Battle of Klushino

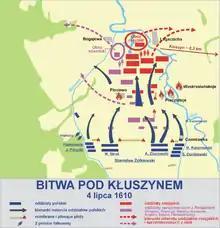
Map of the battle

According to a description based on the work of Leszek Podhorecki, although the Poles were more aware that the battle was about to take place, the forces encountered one another in the darkness of the night, and Żółkiewski decided to organize his army rather than engaging immediately, which also gave the Tsardom of Russia time to prepare. According to Mirosław Nagielski, however, the Poles under Żółkiewski purposefully chose to engage the opponent at that time, hoping to catch them asleep.